Euclid Golf Allotment

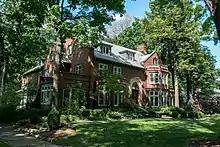
Typical home on Fairmount Blvd. in the Euclid Golf Allotment

The Euclid Club was hindered by another development, Cedar Heights. Concurrent with the development of Euclid Heights, William and Edmund Walton, Jr. purchased a pasture adjacent to the western boundary of Forest Hill. They built two roads, Grandview Avenue and Bellfield Avenue. They began developing the lots on the east side of Grandview Avenue, the west side of Bellfield Avenue, and between Grandview and Bellfield Avenues, and constructed middle-class homes similar to their previous development in Little Italy. Cedar Heights was marketed only sparingly and developed slowly. But the development sat squarely and inconveniently between the front nine and back nine of the Euclid Club.